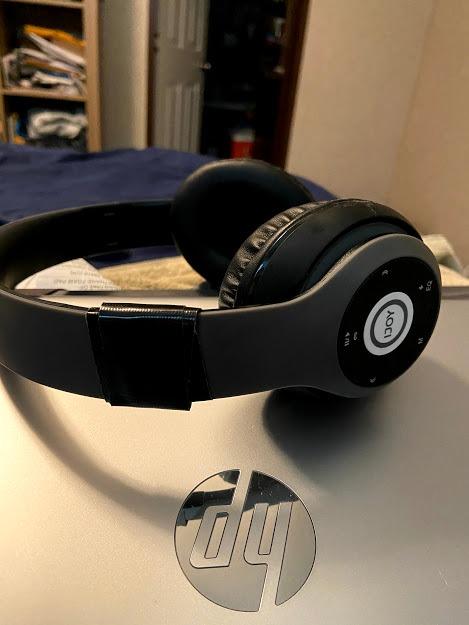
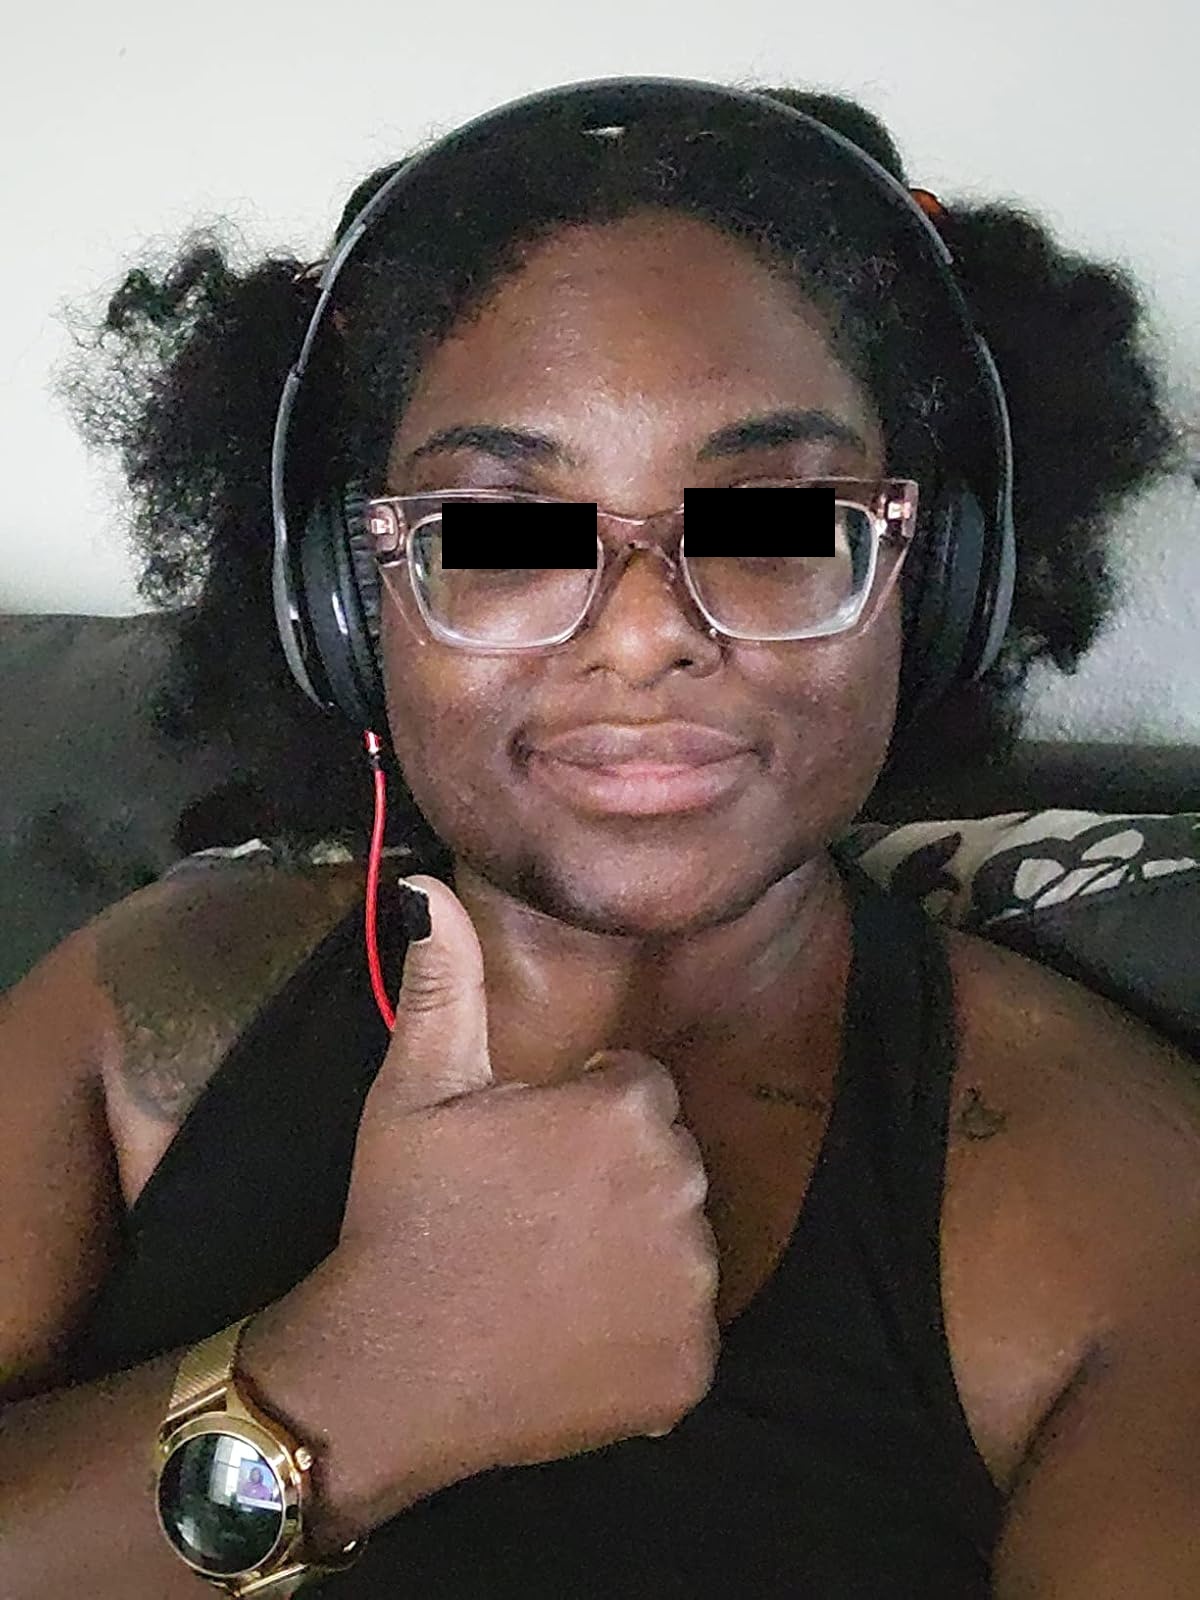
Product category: headphones
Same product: yes